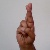
The image shows a hand gesture representing the letter 'R' in Indian Sign Language.